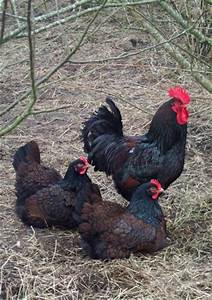
Label: gallina